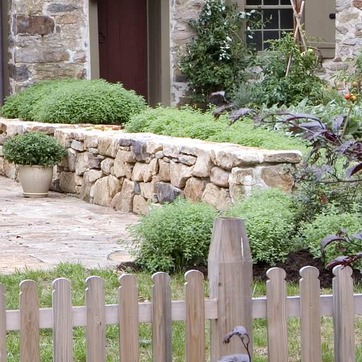
Material: stone